Earle L. Reynolds

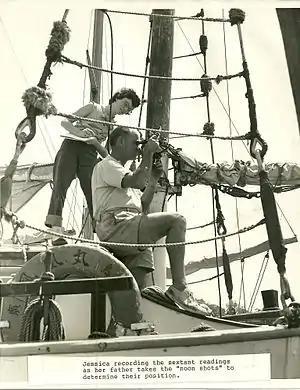
Reynolds and daughter Jessica take sextant readings, .

Earle L. Reynolds (born Earl Frederick Schoene; October 18, 1910 – January 11, 1998) was an anthropologist, educator, author, Quaker, and peace activist. He was sent to Hiroshima by the Atomic Energy Commission in 1951 to study the effects of the first atomic bomb on the growth and development of exposed children. His professional discoveries concerning the dangers of radiation later moved Reynolds into a life of anti-nuclear activism. In 1958 he sailed with his wife Barbara, two of his three children and a Japanese yachtsman in the "Phoenix of Hiroshima", a ketch he had designed himself, into the American nuclear testing zone in the Pacific. In 1961 the family sailed to the USSR to protest Soviet nuclear testing. During the Vietnam War Reynolds and his second wife, Akie sailed the "Phoenix" to Haiphong to deliver humanitarian and medical aid to victims of American bombing.